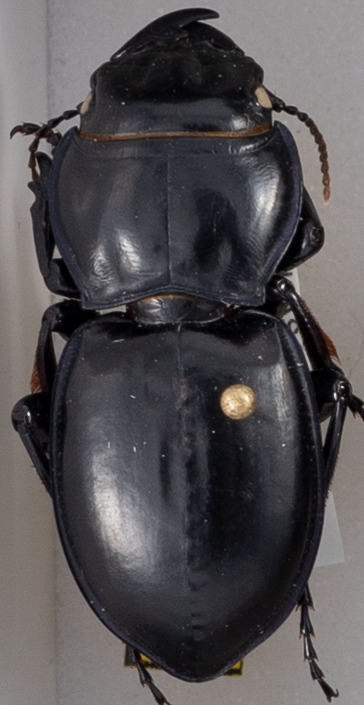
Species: Pasimachus californicus
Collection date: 2021-08-30
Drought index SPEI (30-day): -0.21
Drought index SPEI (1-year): -0.232
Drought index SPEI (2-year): -0.03